Jewish exodus from the Muslim world

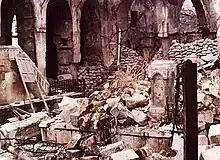
Ruins of the Central Synagogue of Aleppo after the 1947 Aleppo pogrom

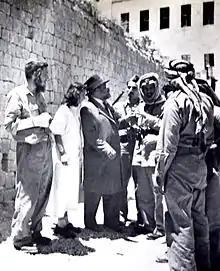
Weingarten negotiating the surrender with Arab Legion soldiers

In 1947, rioters in Aleppo burned the city's Jewish quarter and killed 75 people. As a result, nearly half of the Jewish population of Aleppo opted to leave the city, initially to neighbouring Lebanon.